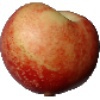
Label: Nectarine 1